Nosson Tzvi Finkel (Mir)

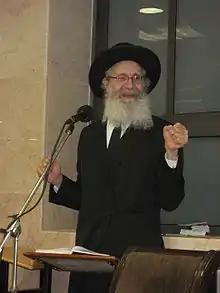
Rav Nosson Tzvi Finkel speaking

To accommodate the ever-increasing enrollment, Finkel fund-raised for and constructed four new buildings in addition to the original yeshiva building constructed by Reb Leizer Yudel in 1949. He assigned separate "battei medrash" (study halls) for each group of students, making one for Israeli students, one for Americans, one for those who wished to study without a daily "shiur", and so on. As enrollment continued to climb, several students of the main "maggidei shiur" (lecturers) began delivering "shiurim" in English, and Finkel raised the funds to open a new "beis medrash" in 2006 for these "shiurim" too. Yet another "beis medrash" was built in recent years. The Mir also opened a "yeshiva gedola" for Israeli students in the Brachfeld neighborhood of Modi'in Illit where Finkel gave "shiurim" and occasional "shmuessen" (musar talks), and a "yeshiva ketana" in the Ramat Shlomo neighborhood of Jerusalem.